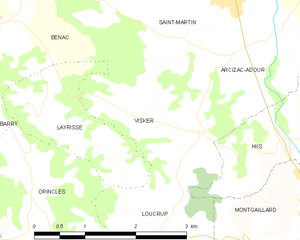
Carte des communes françaises
Visker est une commune française située dans le département des Hautes-Pyrénées, en région Occitanie.